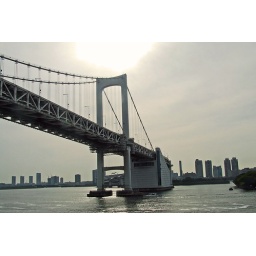
Sailing under the Rainbow bridge with the sun trying to break through the clouds just beyond it.